Huseyn Shaheed Suhrawardy

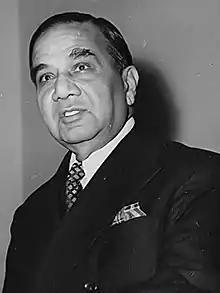
Suhrawardy as prime minister of Pakistan

Huseyn Shaheed Suhrawardy (8 September 18925 December 1963) was a Pakistani barrister, politician and statesman who served as the fifth prime minister of Pakistan from 1956 to 1957 and before that as the prime minister of Bengal from 1946 to 1947. In both Pakistan and Bangladesh, he is regarded as a patron of separate homeland for Muslims, especially for Bengali Muslims, for which he is revered as one of the founding statesmen of Pakistan. He is also remembered for his performance as the Minister for Civil Supply during the Bengal famine of 1943. In India, he is seen as a controversial figure; directly responsible for the 1946 Calcutta Killings, for which he is often referred as the "Butcher of Bengal" in West Bengal.